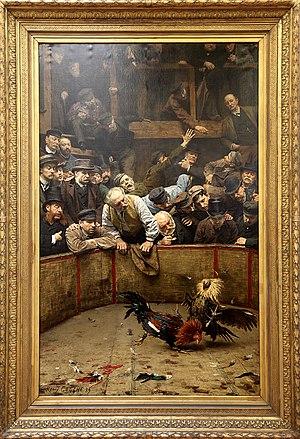
Rémy Coggghe, Combat de coqs en Flandre (1889), huile sur toile (1,26 m x 2,06 m). Photo prise au musée «
Le combat de coqs est un type de combat d’animaux qui consiste à faire s'affronter deux coqs domestiques préparés aux combats sur une aire circulaire prévue à cet effet. Cette pratique ancienne est controversée en raison des mutilations que subissent les coqs tant et si bien qu'elle est interdite dans de nombreux pays. Cette tradition reste néanmoins populaire dans différentes régions du globe.
Rémy Cogghe, né Rémi Coghe le 31 octobre 1854 à Mouscron et mort le 2 avril 1935 à Roubaix est un peintre belge, actif à Roubaix.